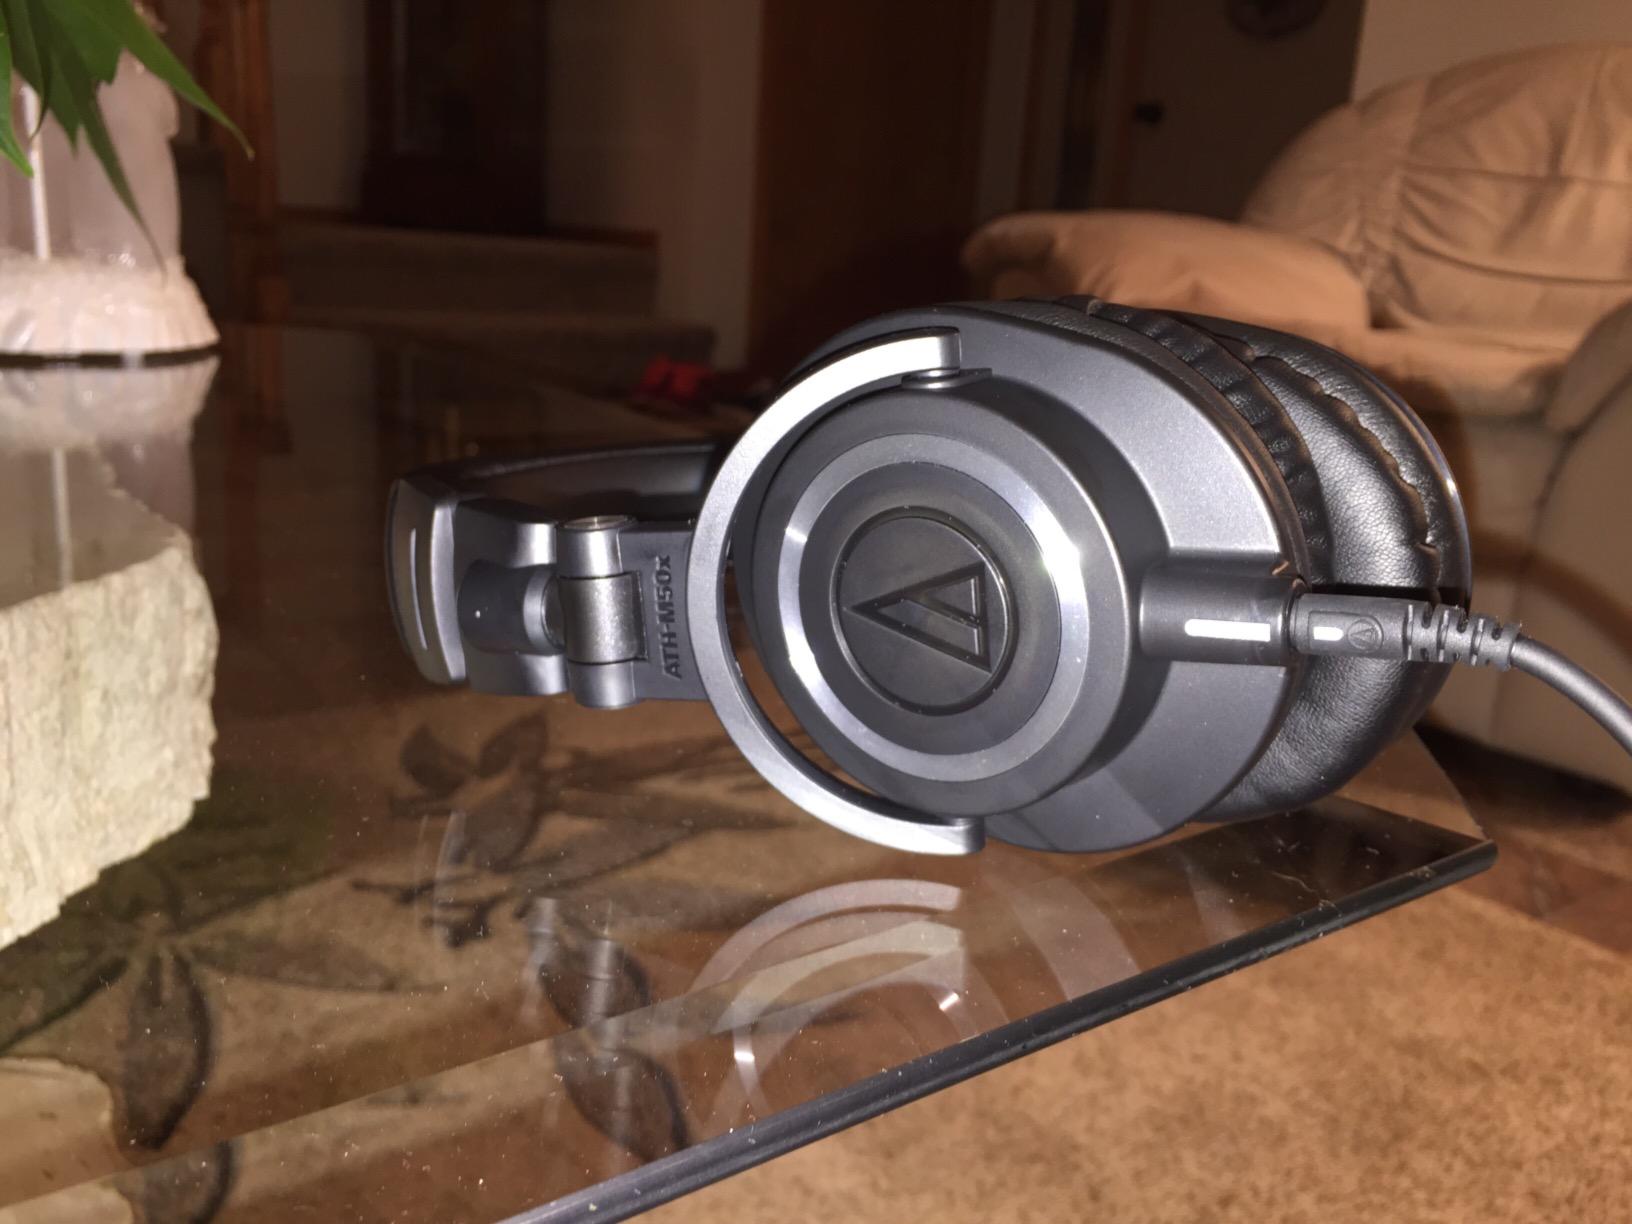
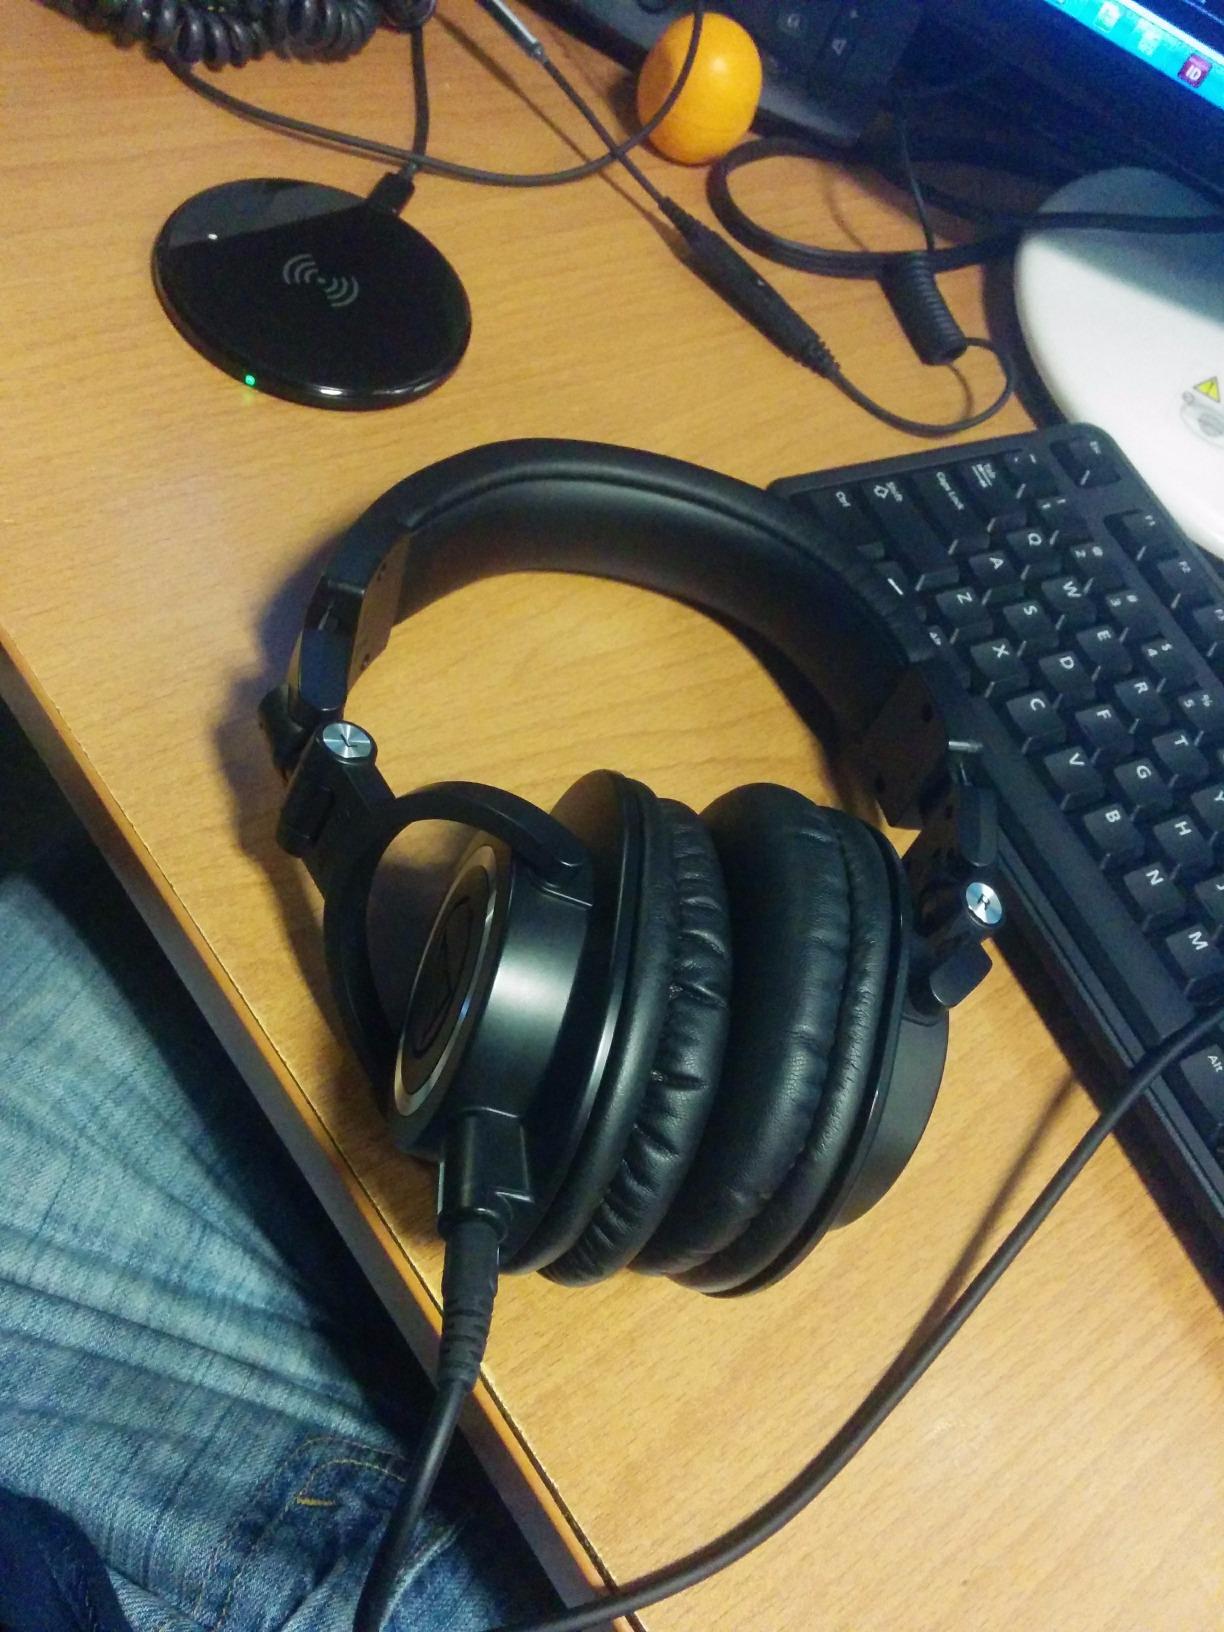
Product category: headphones
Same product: yes